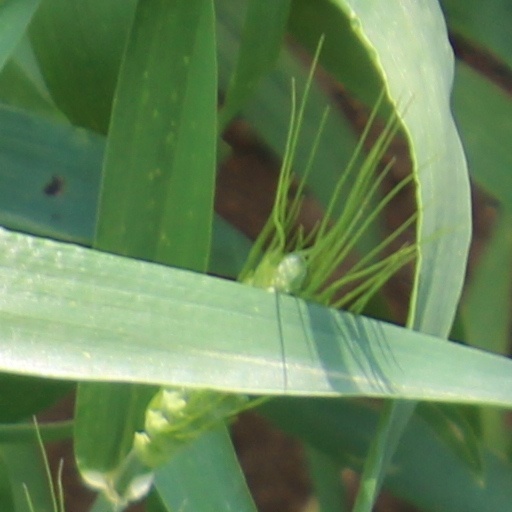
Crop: wheat